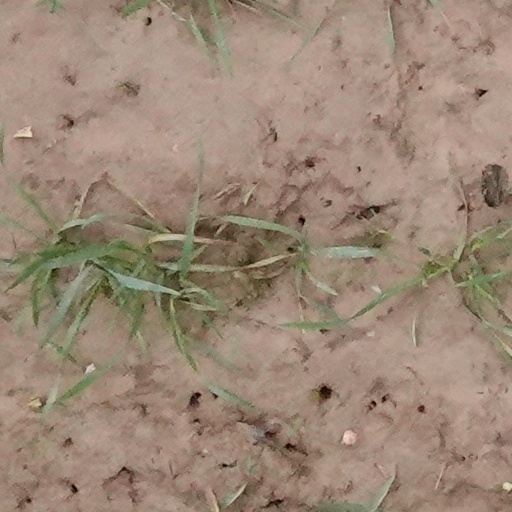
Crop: wheat